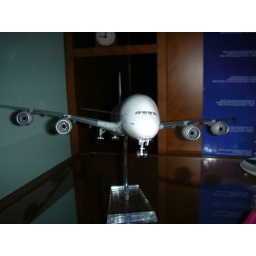
big birds in my bedroom